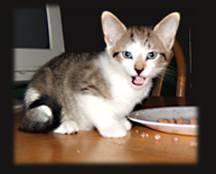
cat